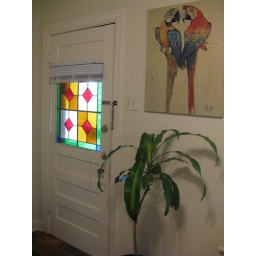
Back door in kitchen